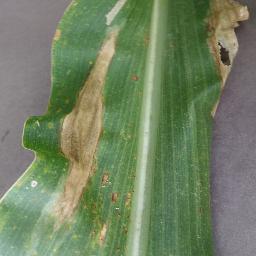
Label: Corn_(Maize)___Northern_Leaf_Blight